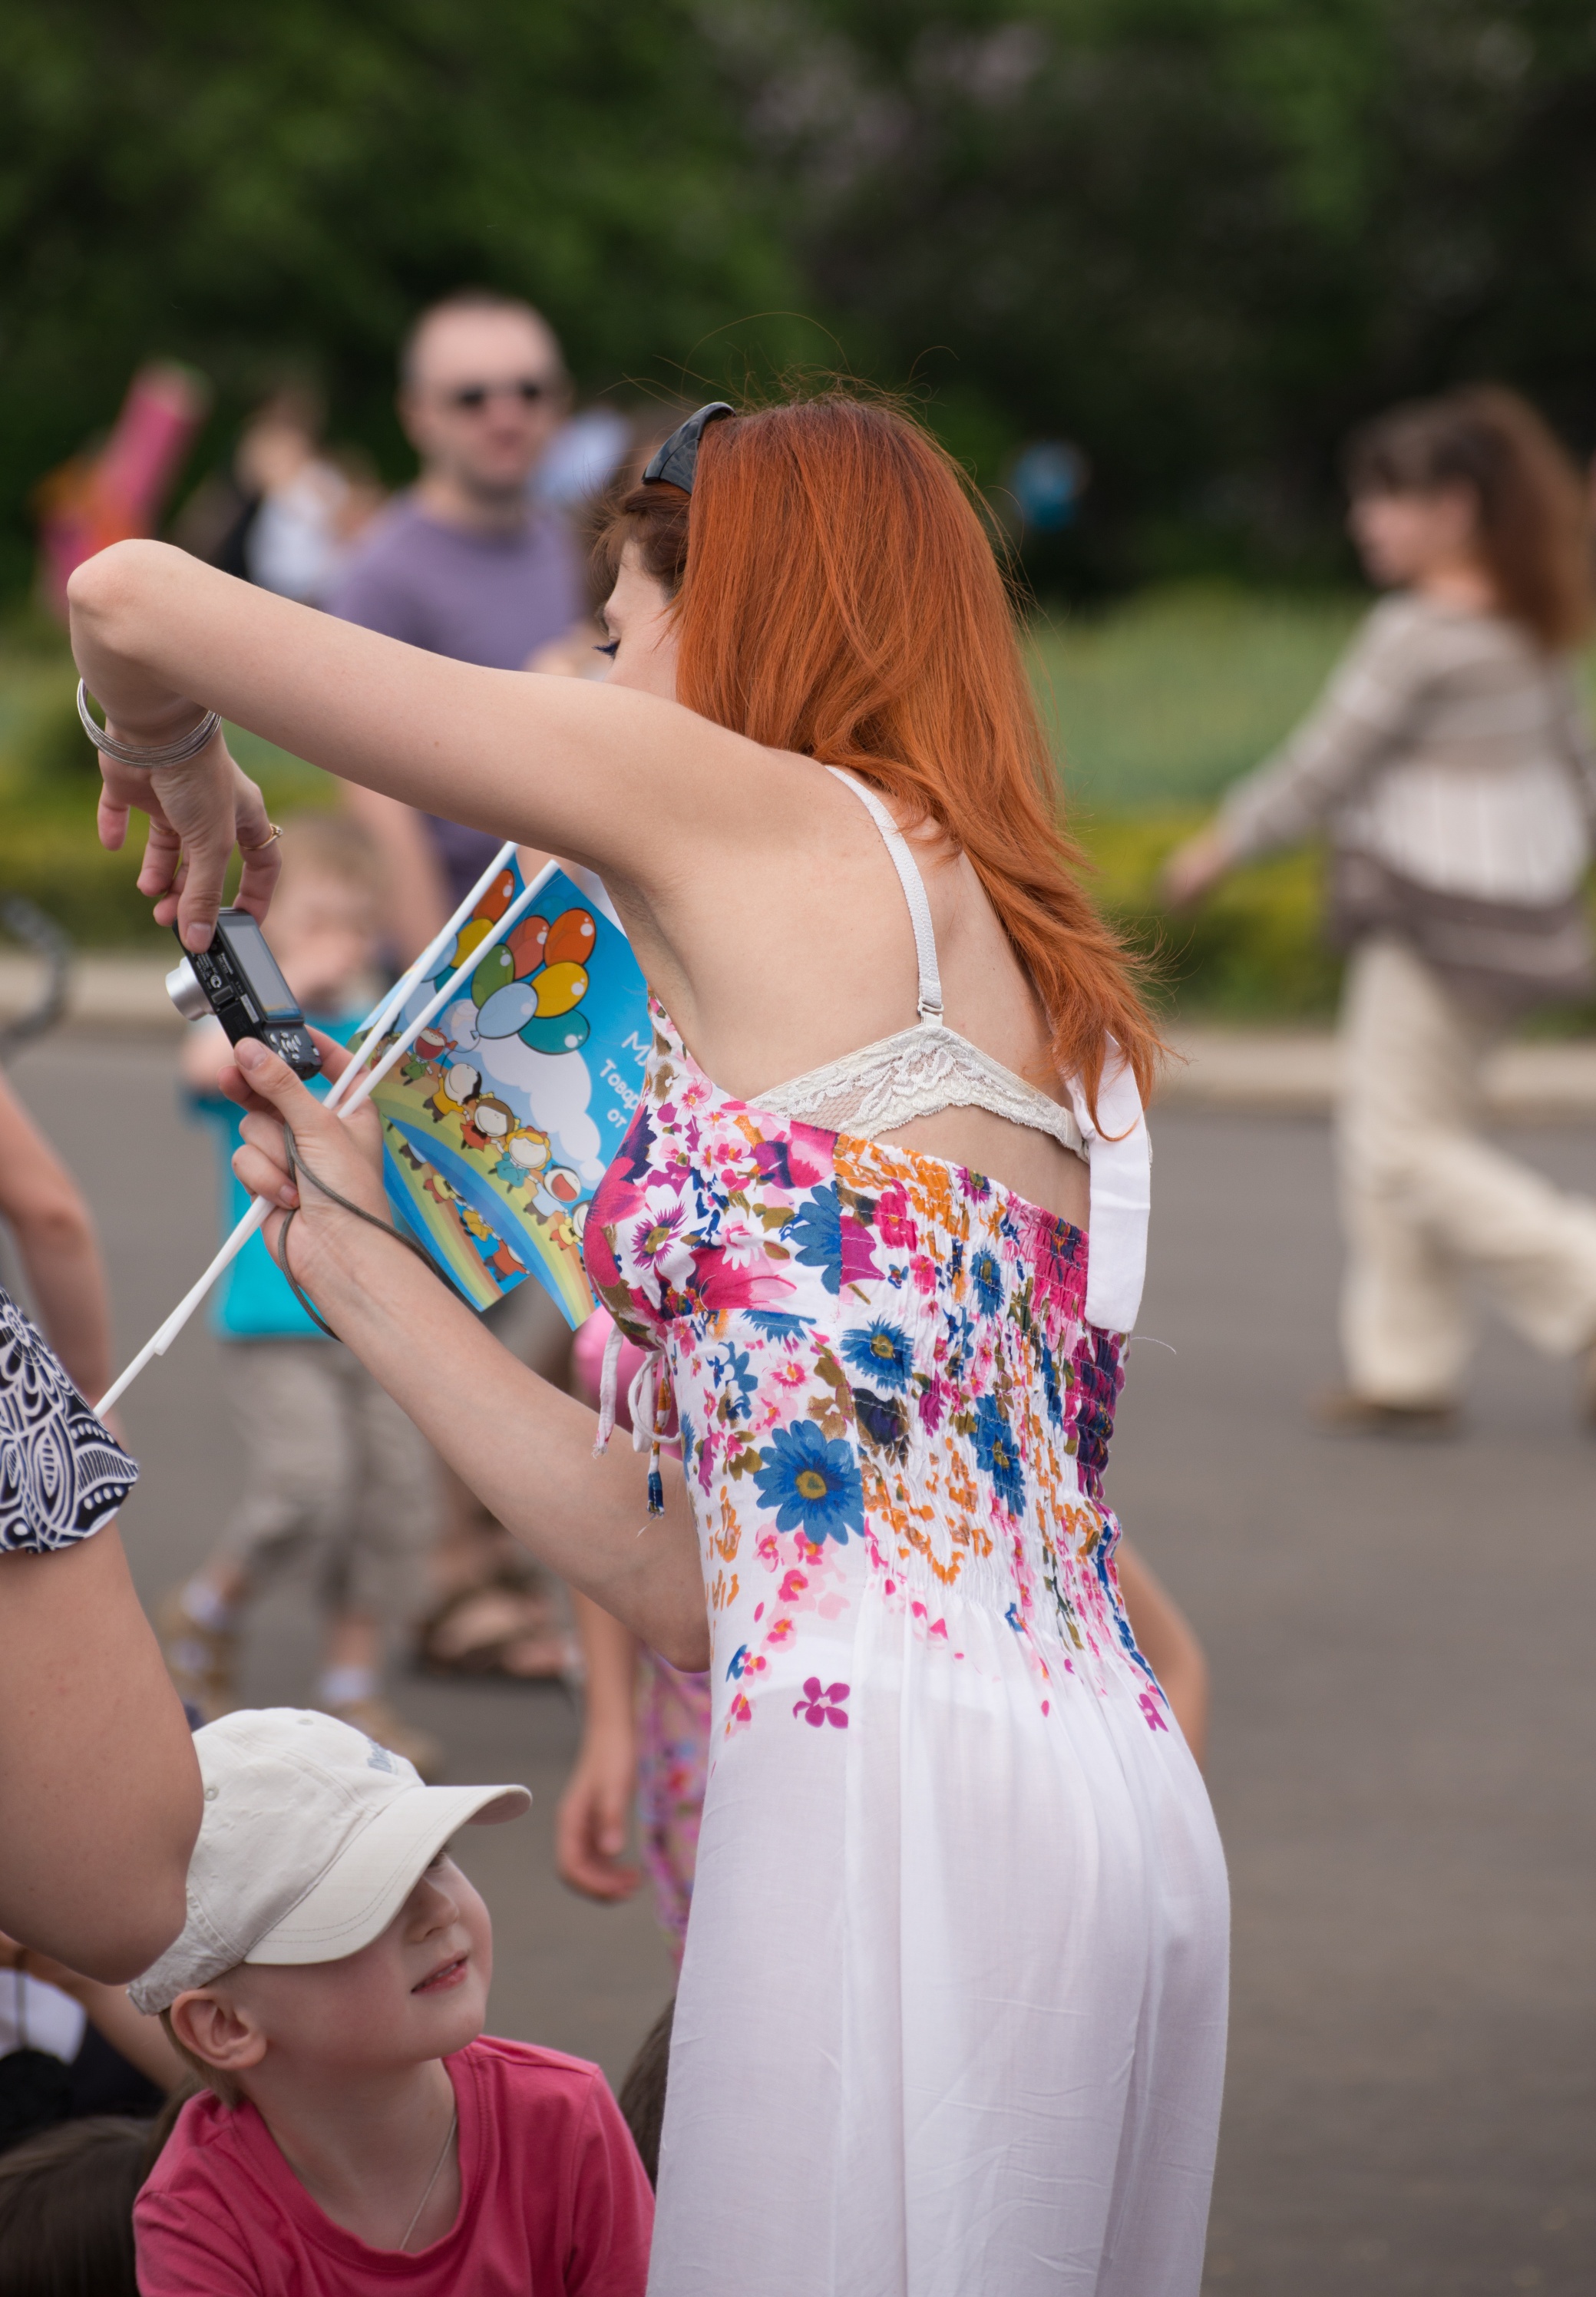
person, people, girl, woman, dance, spring, park, nikon, clothing, lady, candid, girls, dress, women, beauty, gorkypark, nikkor, d800, 70300mm, nikond800, 70300mmf4556gvr